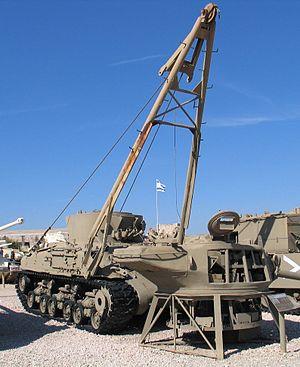
Un char du génie est un véhicule blindé servant au sein d'unités de génie militaire.